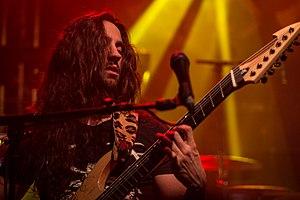
Nicolas Alberny, guitariste de Gorod lors d'un concert à l'usine à chapeau (Rambouillet) le 30 mars 2019.
Gorod est un groupe de death metal français, originaire de Bordeaux, en Gironde. Le groupe est initialement formé en 1997 sous le nom de Gorgasm. Sous ce nom, le groupe publie un album studio intitulé Neurotripsicks, en 2004, avant de changer de nom pour Gorod en 2005.